Walter Reid Court

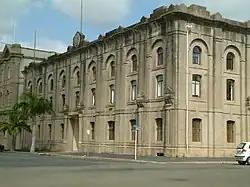
Walter Reid Court, 2004

Walter Reid Court is a heritage-listed former warehouse now converted into apartments at 260 Quay Street, Rockhampton, Rockhampton Region, Queensland, Australia. It was designed by Richard Gailey and built from 1893 to . It is also known as Walter Reid & Co. It was added to the Queensland Heritage Register on 21 October 1992.